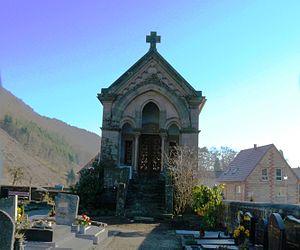
Tombe de la famille Burrus à Sainte Croix-aux-Mines
Maurice Burrus, né le 8 mars 1882 à Sainte-Croix-aux-Mines, mort le 5 décembre 1959 à Lausanne est un homme politique français, entrepreneur, philatéliste et mécène.